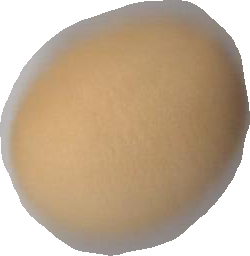
Variety: Grobogan